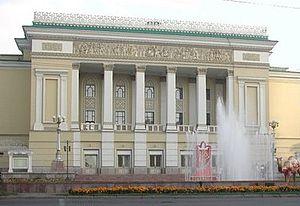
L'Opéra Abaï est un bâtiment du centre d'Almaty au Kazakhstan.